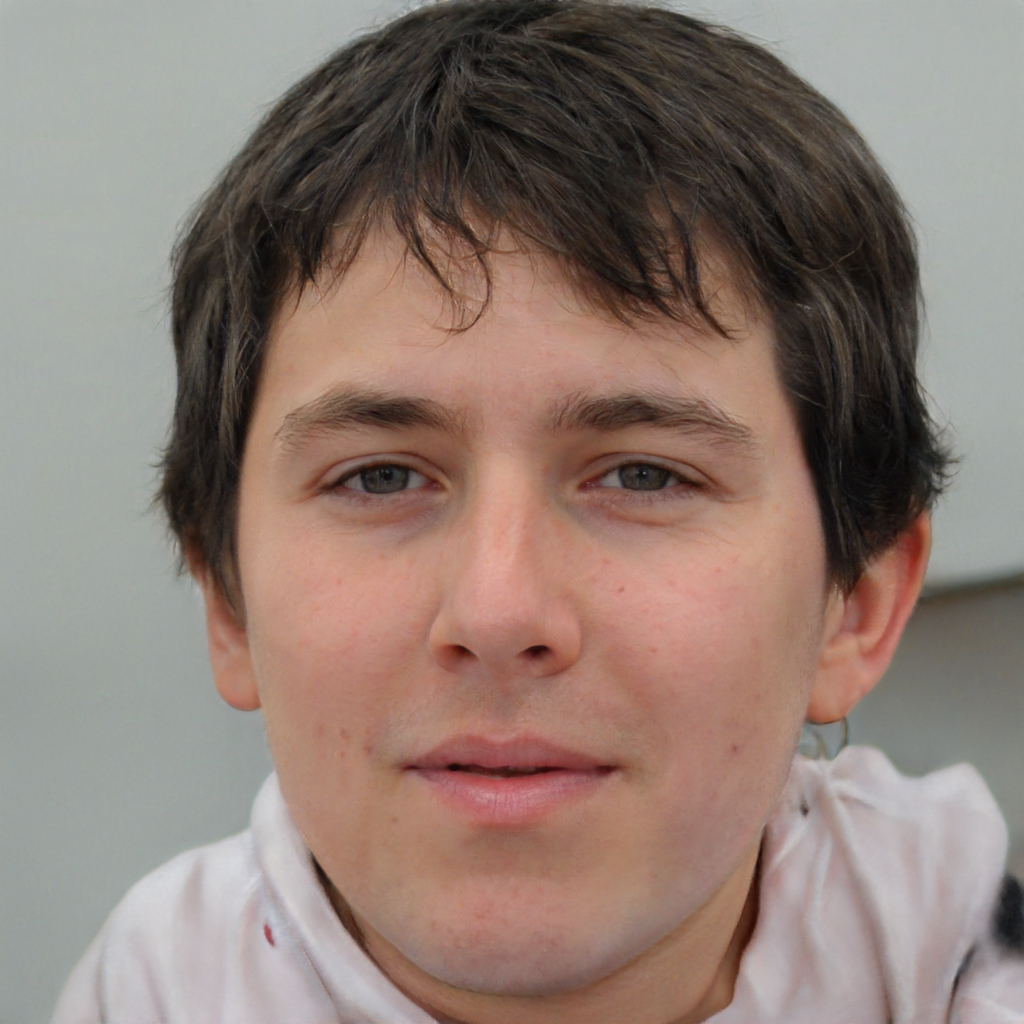
Gender: Male